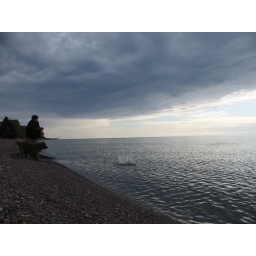
Chad and Sammy skipping stones on pebble beach in Grand Marais, Minnesota